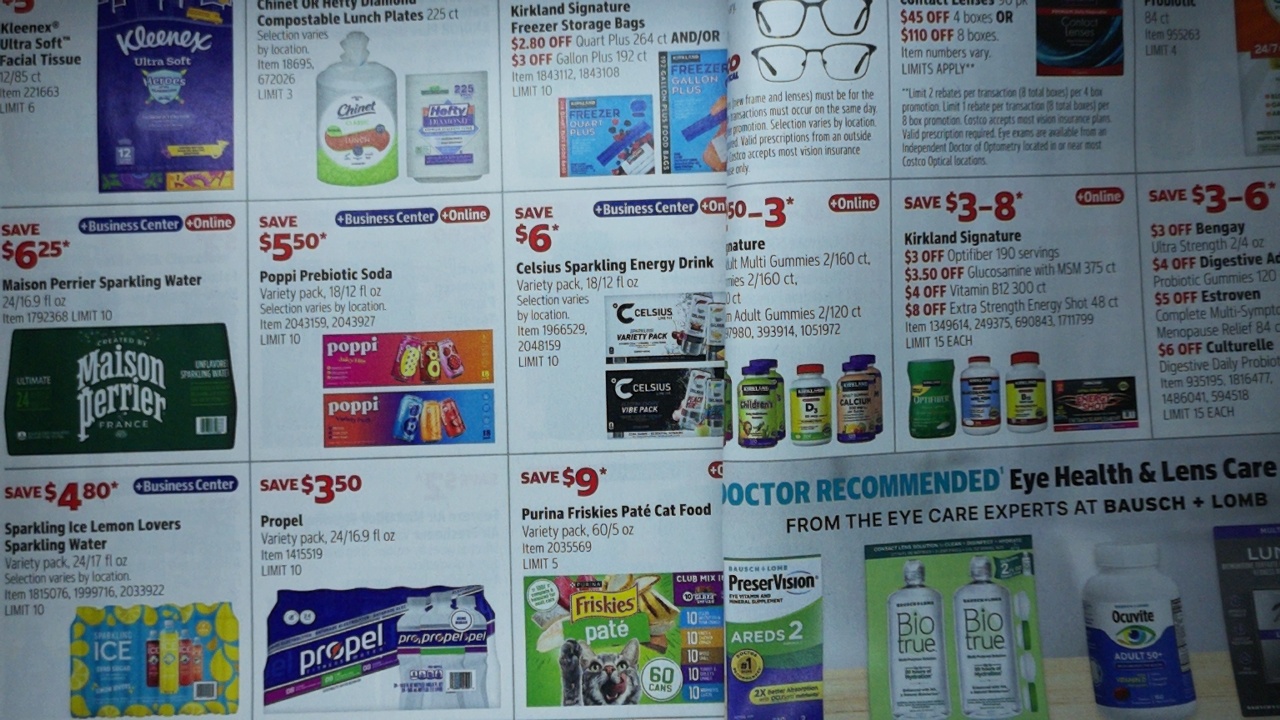
Label: recycle